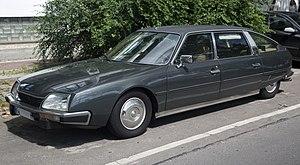
La Citroën CX est une grande routière française produite à 1,2 million d'exemplaires dans l'usine nouvellement créée d'Aulnay-sous-Bois. Elle a remporté le trophée européen de la voiture de l'année en 1975.